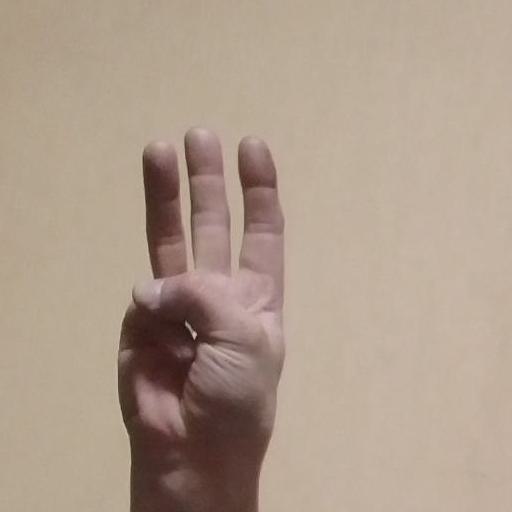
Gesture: three